J. K. Rowling

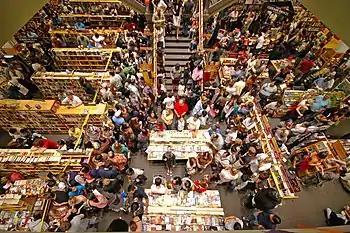
A California bookshop in 2007, five minutes before "Harry Potter and the Deathly Hallows" was released

Joanne Rowling was born on 31 July 1965 in Yate, Gloucestershire, to a middle-class family. Her parents Anne (née Volant) and Peter ("Pete") James Rowling had met the previous year on a train, sharing a trip from King's Cross station, London, to their naval postings at Arbroath, Scotland. Rowling's mother was with the Wrens and her father with the Royal Navy. Pete Rowling was the son of a machine-tool setter who later opened a grocery shop. Pete and Anne married on 14 March 1965 and settled in Yate, where Pete started work as an assembly-line production worker and eventually worked his way into management as a chartered engineer. Anne Rowling later worked as a science technician. Neither of Rowling's parents attended university. Rowling is two years older than her sister, Dianne.